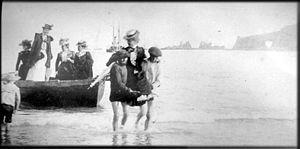
vue de la baie de Morgat (Baie de Douarnenez, Finistère, Bretagne, France). La photo est prise des grottes de Morgat, avec au fond l'arche de la pointe du Kador (ou du Gador). Les grottes de Morgat et de Crozon sont visitées par les touristes depuis le 19ème siècle.
Le village de Morgat se situe sur la commune de Crozon dans le Finistère en France.
La pointe du Kador, appelée aussi pointe du Gador, est la pointe délimitant la baie de Morgat dans la presqu'île de Crozon, dans le Finistère. Son nom breton étant Beg ar Gador. Cette pointe de granite formaient autrefois une grande arche rocheuse avec le continent, d'où peut-être son nom de Beg ar Gador.